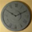
Label: clock